Jacques Delarüe-Caron de Beaumarchais

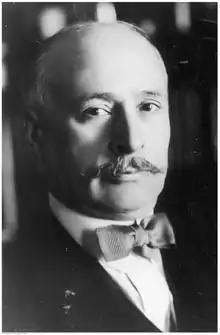
Jacques Delarüe-Caron de Beaumarchais in 1931

Jacques Delarüe-Caron de Beaumarchais (1913 - 1979) was French Ambassador to the United Kingdom from 1972 until 1977.